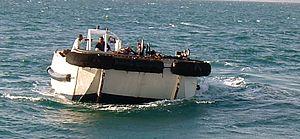
Le skiff est une embarcation annexe d'un thonier senneur congélateur, utilisé pour maintenir la senne lorsque le thonier fait le cercle autour du poisson. À la mer, le skiff est mis à poste sur la rampe arrière du thonier et est paré à être largué, il entraînera avec lui la senne.